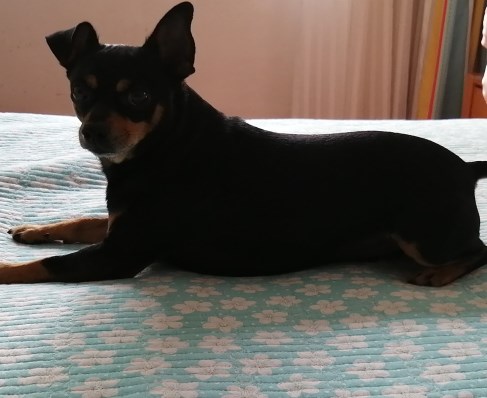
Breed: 561-n000127-miniature_pinscher